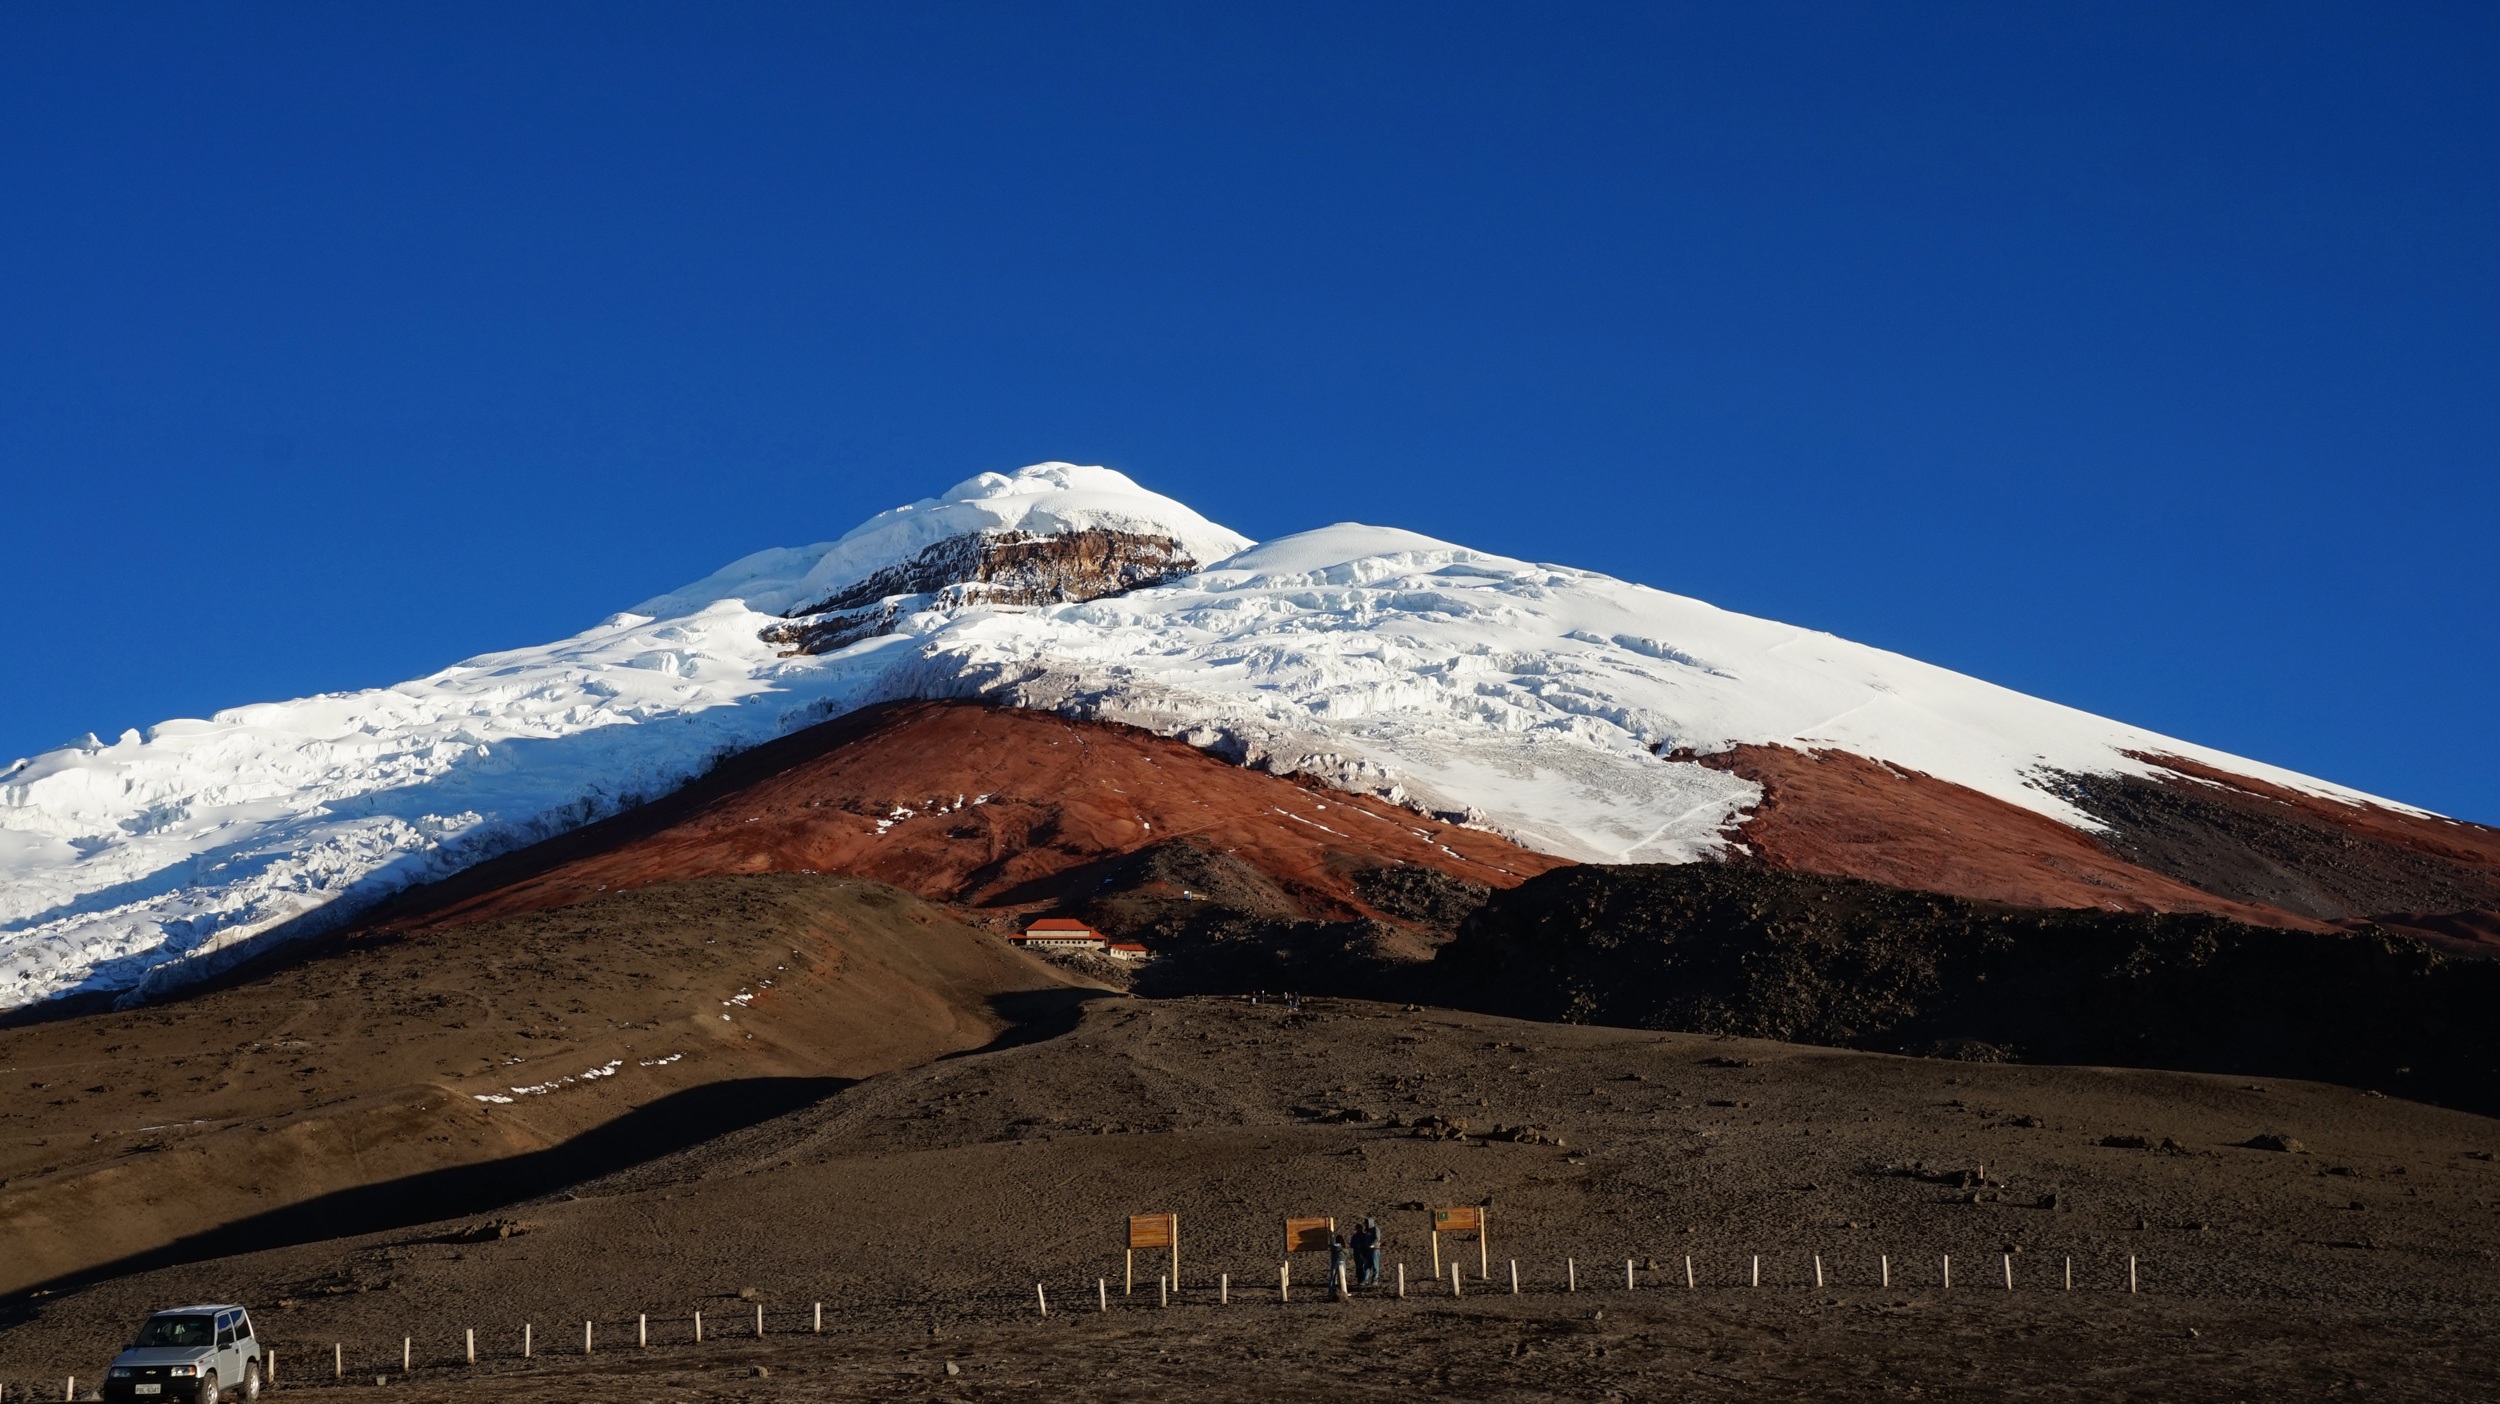
landscape, nature, outdoor, rock, mountain, snow, cold, cloud, sky, adventure, peak, mountain range, stone, travel, ice, glacier, park, america, volcano, blue, climbing, tourism, ridge, summit, climb, south, national, geology, latin, plateau, fell, andean, andes, highlands, volcanic, ecuador, cotopaxi, landform, stratovolcano, natural environment, geographical feature, mountainous landforms, volcanic landform